The Woman in White (2018 TV series)

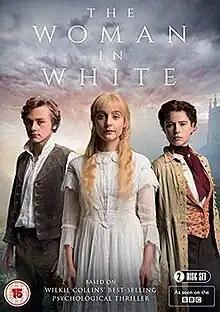

The Woman in White is a five-part BBC television adaptation of the 1860 sensation novel of the same name by Wilkie Collins. The series began airing on BBC One on 22 April 2018, and stars Jessie Buckley, Ben Hardy, Olivia Vinall, Dougray Scott and Charles Dance.